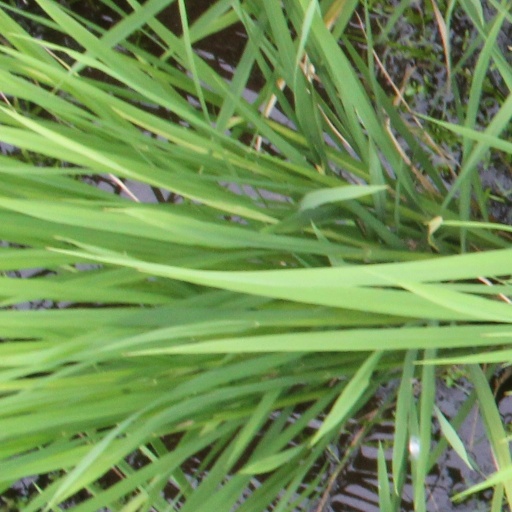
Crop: rice